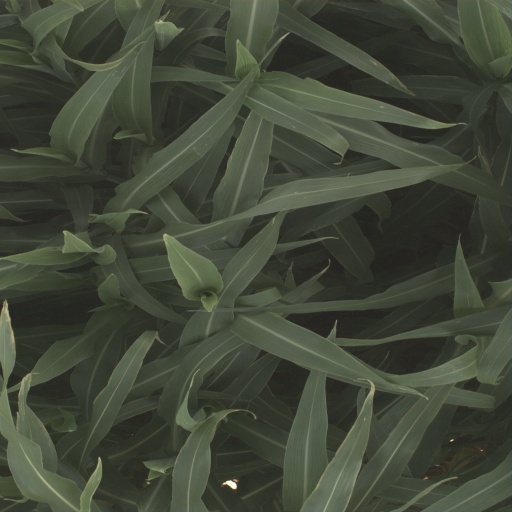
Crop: sorghum